Jesus is Lord

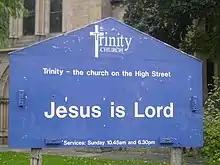
"Jesus is Lord" sign at Trinity Church in Gosforth, a neighborhood of Newcastle upon Tyne, England (2005).

"Jesus is Lord" is the shortest credal affirmation found in the New Testament, one of several slightly more elaborate variations. It serves as a statement of faith for the majority of Christians who regard Jesus as both truly man and God. It is the motto of the World Council of Churches.